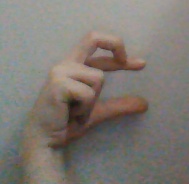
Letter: thal